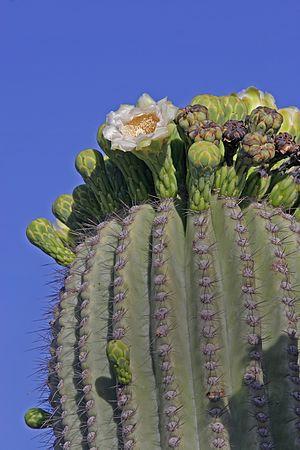
Un Saguaro dans la désert du Sonora, au Mexique.